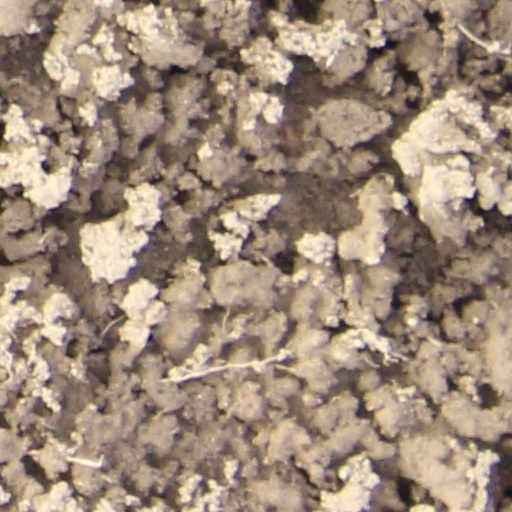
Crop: wheat